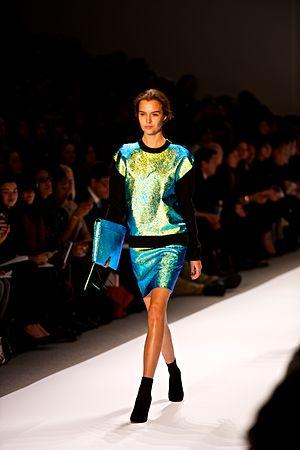
Josephine Skriver défilant lors de la semaine des défilés de New York.